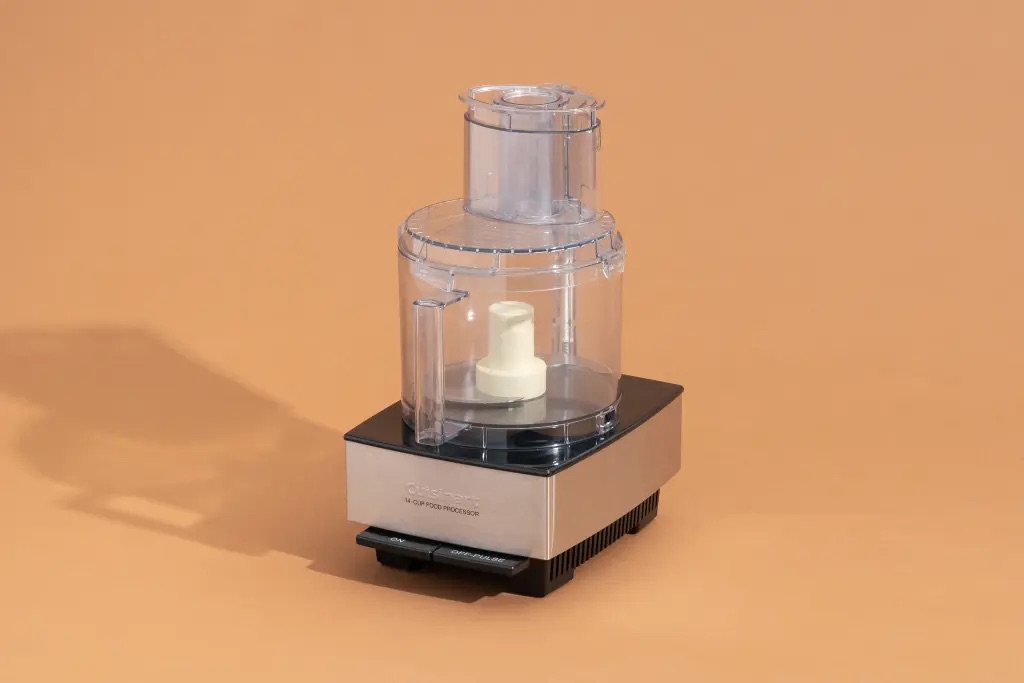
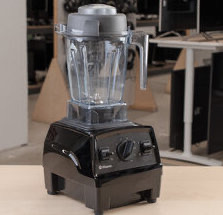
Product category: items_blender
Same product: no